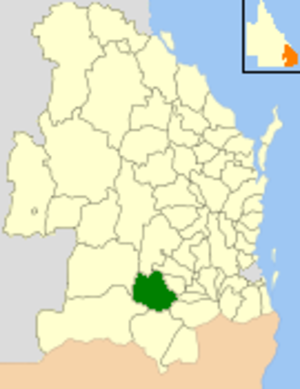
Le comté de Millmerran est une zone d'administration locale dans les Darling Downs au sud-est du Queensland en Australie.